2 Guns

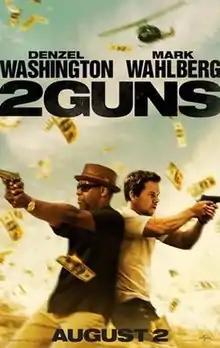
Theatrical release poster

2 Guns is a 2013 American buddy cop action comedy film directed by Baltasar Kormákur and starring Denzel Washington and Mark Wahlberg. It is based on the comic book series of the same name created by Steven Grant and Mateus Santolouco, published in 2007 by Boom! Studios.